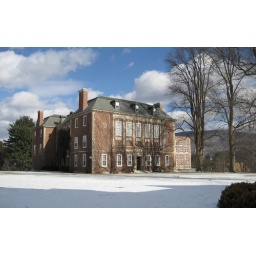
Stetson Hall flanked by bare trees and whipped cumulus clouds